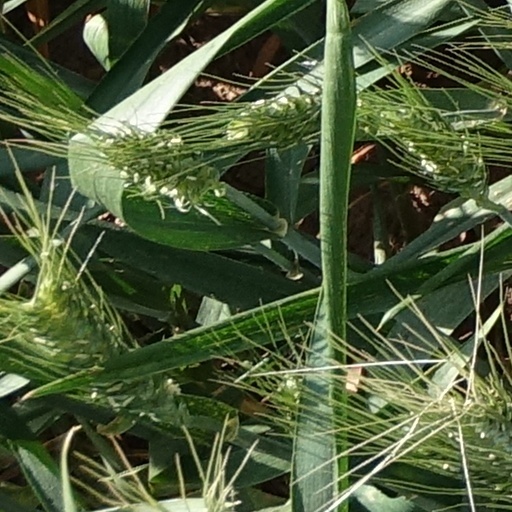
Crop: wheat